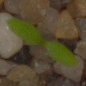
Label: common_chickweed